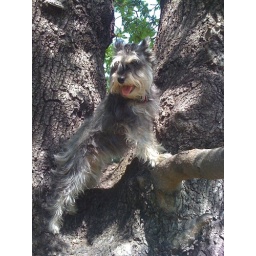
Thought I lost my dog today; looked up and there she was, in the tree